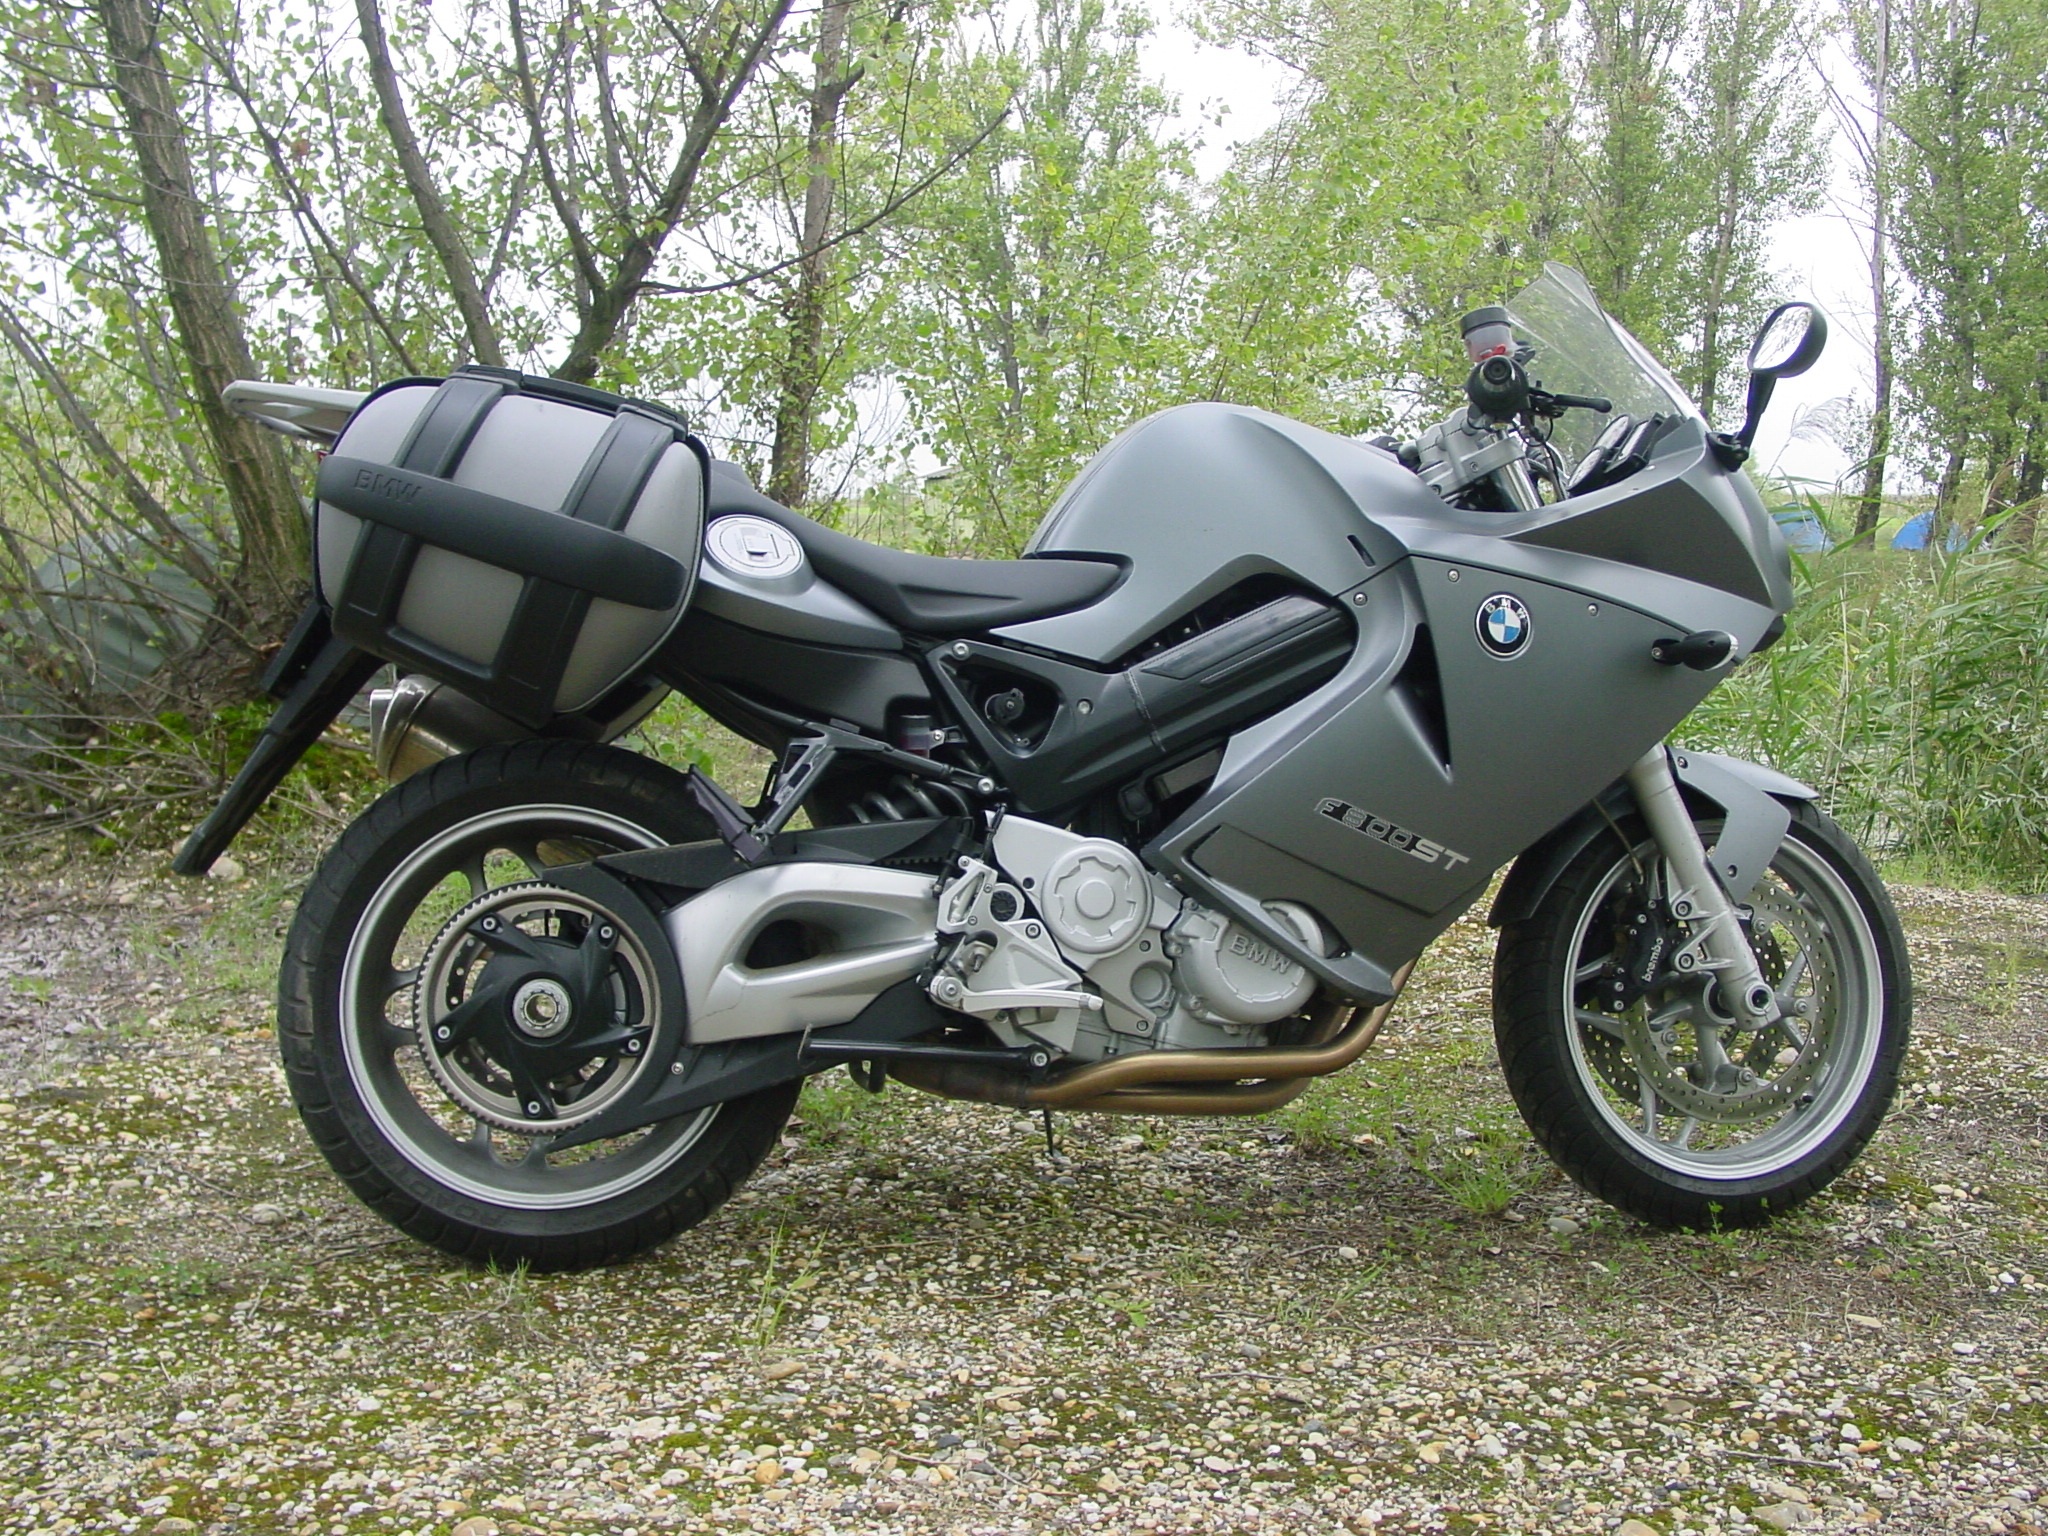
nature, forest, car, wheel, vehicle, motorcycle, gray, engine, honda, bmw, suzuki, cruiser, motorcycling, f650st, land vehicle, automobile make, automotive exterior